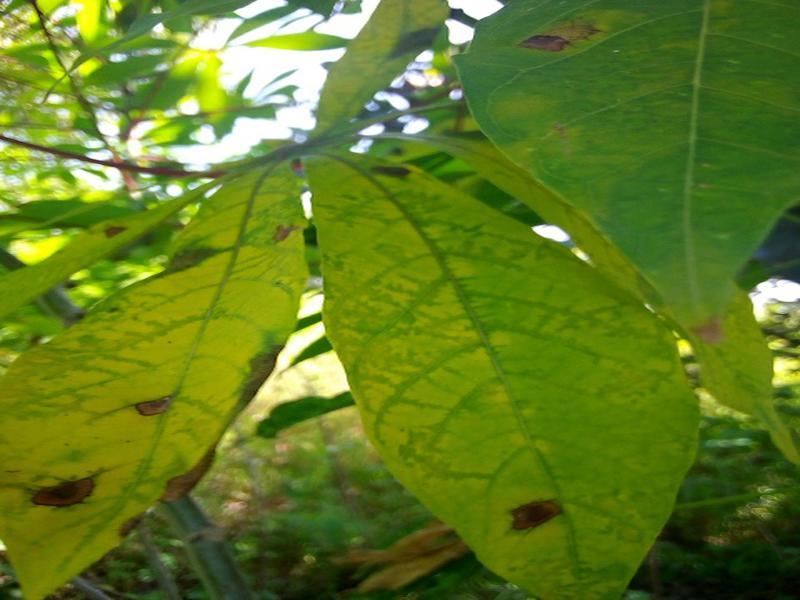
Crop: cassava
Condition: brown_streak_disease